University of Exeter

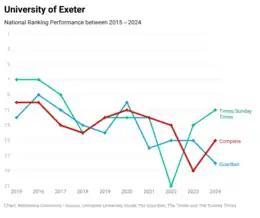
University of Exeter's national league table performance over the past ten years

St Luke's Campus is just over a mile from the larger Streatham campus and ten minutes' walk from the centre of Exeter. The campus is home to the largest academic school of the university, the Graduate School of Education. It shares the campus with the Department of Sport and Health Sciences.